Jason Carter (actor)

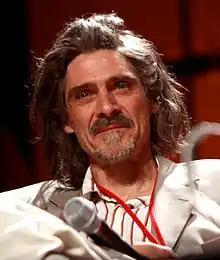
Carter in 2013

Jason Brian Carter (born 23 September 1960) is an English actor, best known for his role as Ranger Marcus Cole on the science fiction television series "Babylon 5".